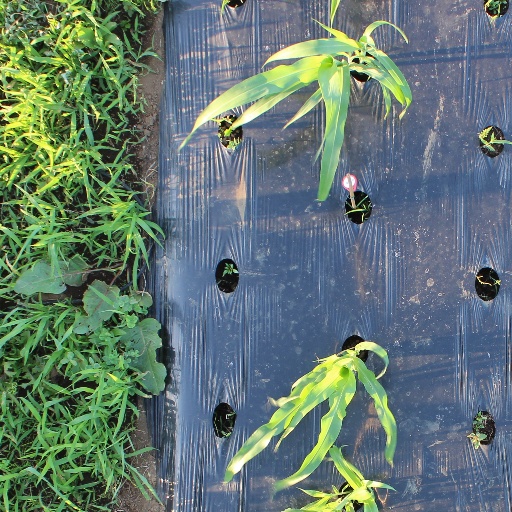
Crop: sorghum